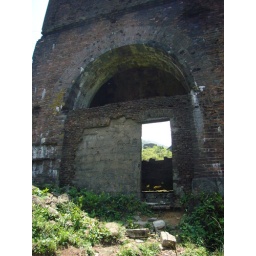
mountain pass by the ocean outside danang.